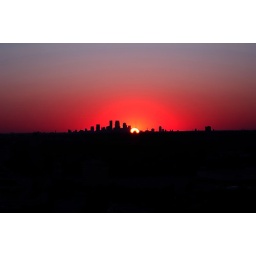
Sun setting in Minneapolis shot from the balcony of my parents condo on the 37th floor in Saint Paul, MN.